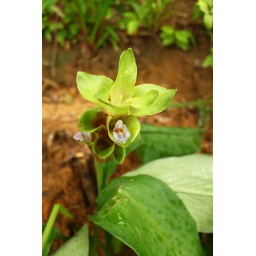
the flowers on this plant were in little leaf-cups, that were filled with water from the rain.